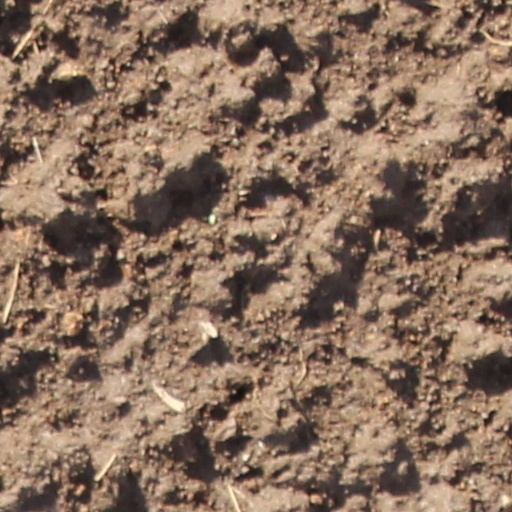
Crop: wheat